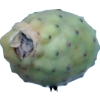
Label: cactus_fruit_green